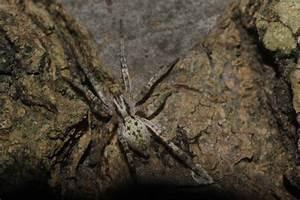
spider